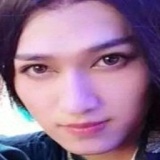
diễn viên Mã Khả